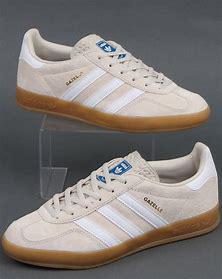
Brand: Adidas
Model: Gazelle